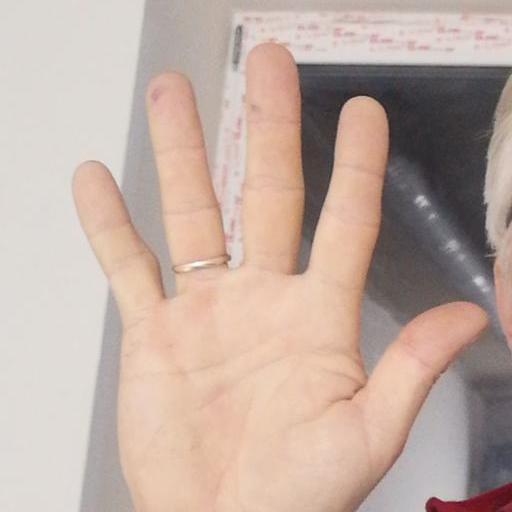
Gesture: palm